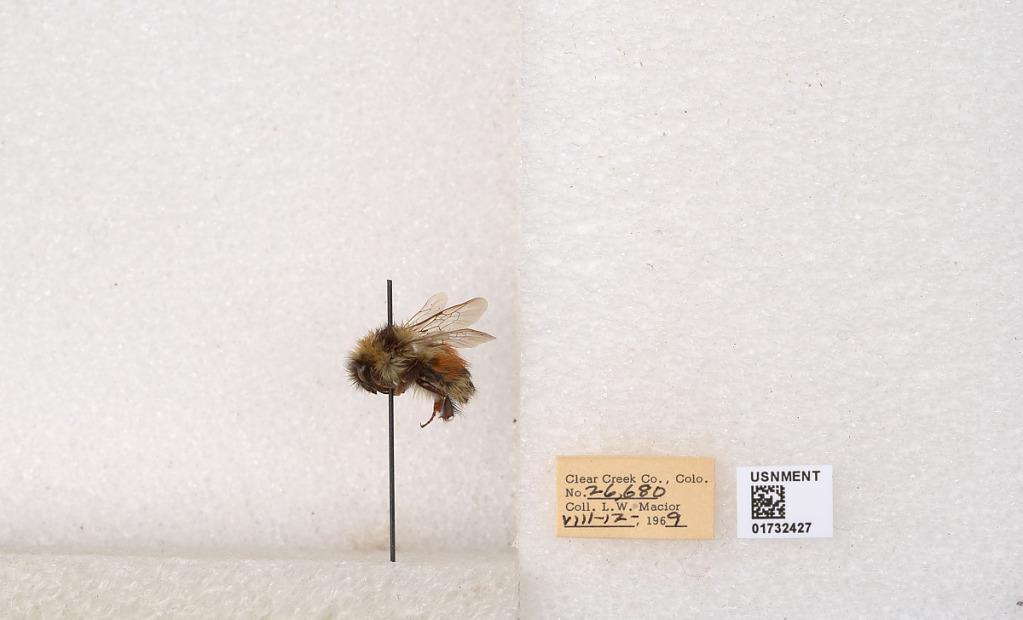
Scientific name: Bombus (Pyrobombus) sylvicola Kirby
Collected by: L. Macior
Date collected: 1969-8-12
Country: United States
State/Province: Colorado
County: Clear Creek
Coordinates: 39.7006, -105.694